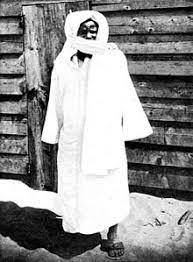
Sëriñ Tuubaa, Séex Ahmadu Bàmba, Xaadimu Rasuul moo taxaw fii. Moo ngi Sol ay dàll. Yëre bu weex tamit la sol, kaalawoo kol gu weex ba Nga xam ni kanam gi tuuti rek moo ciy feeñ. Ngay gis taqndeer Windi feeñ ci wetam.